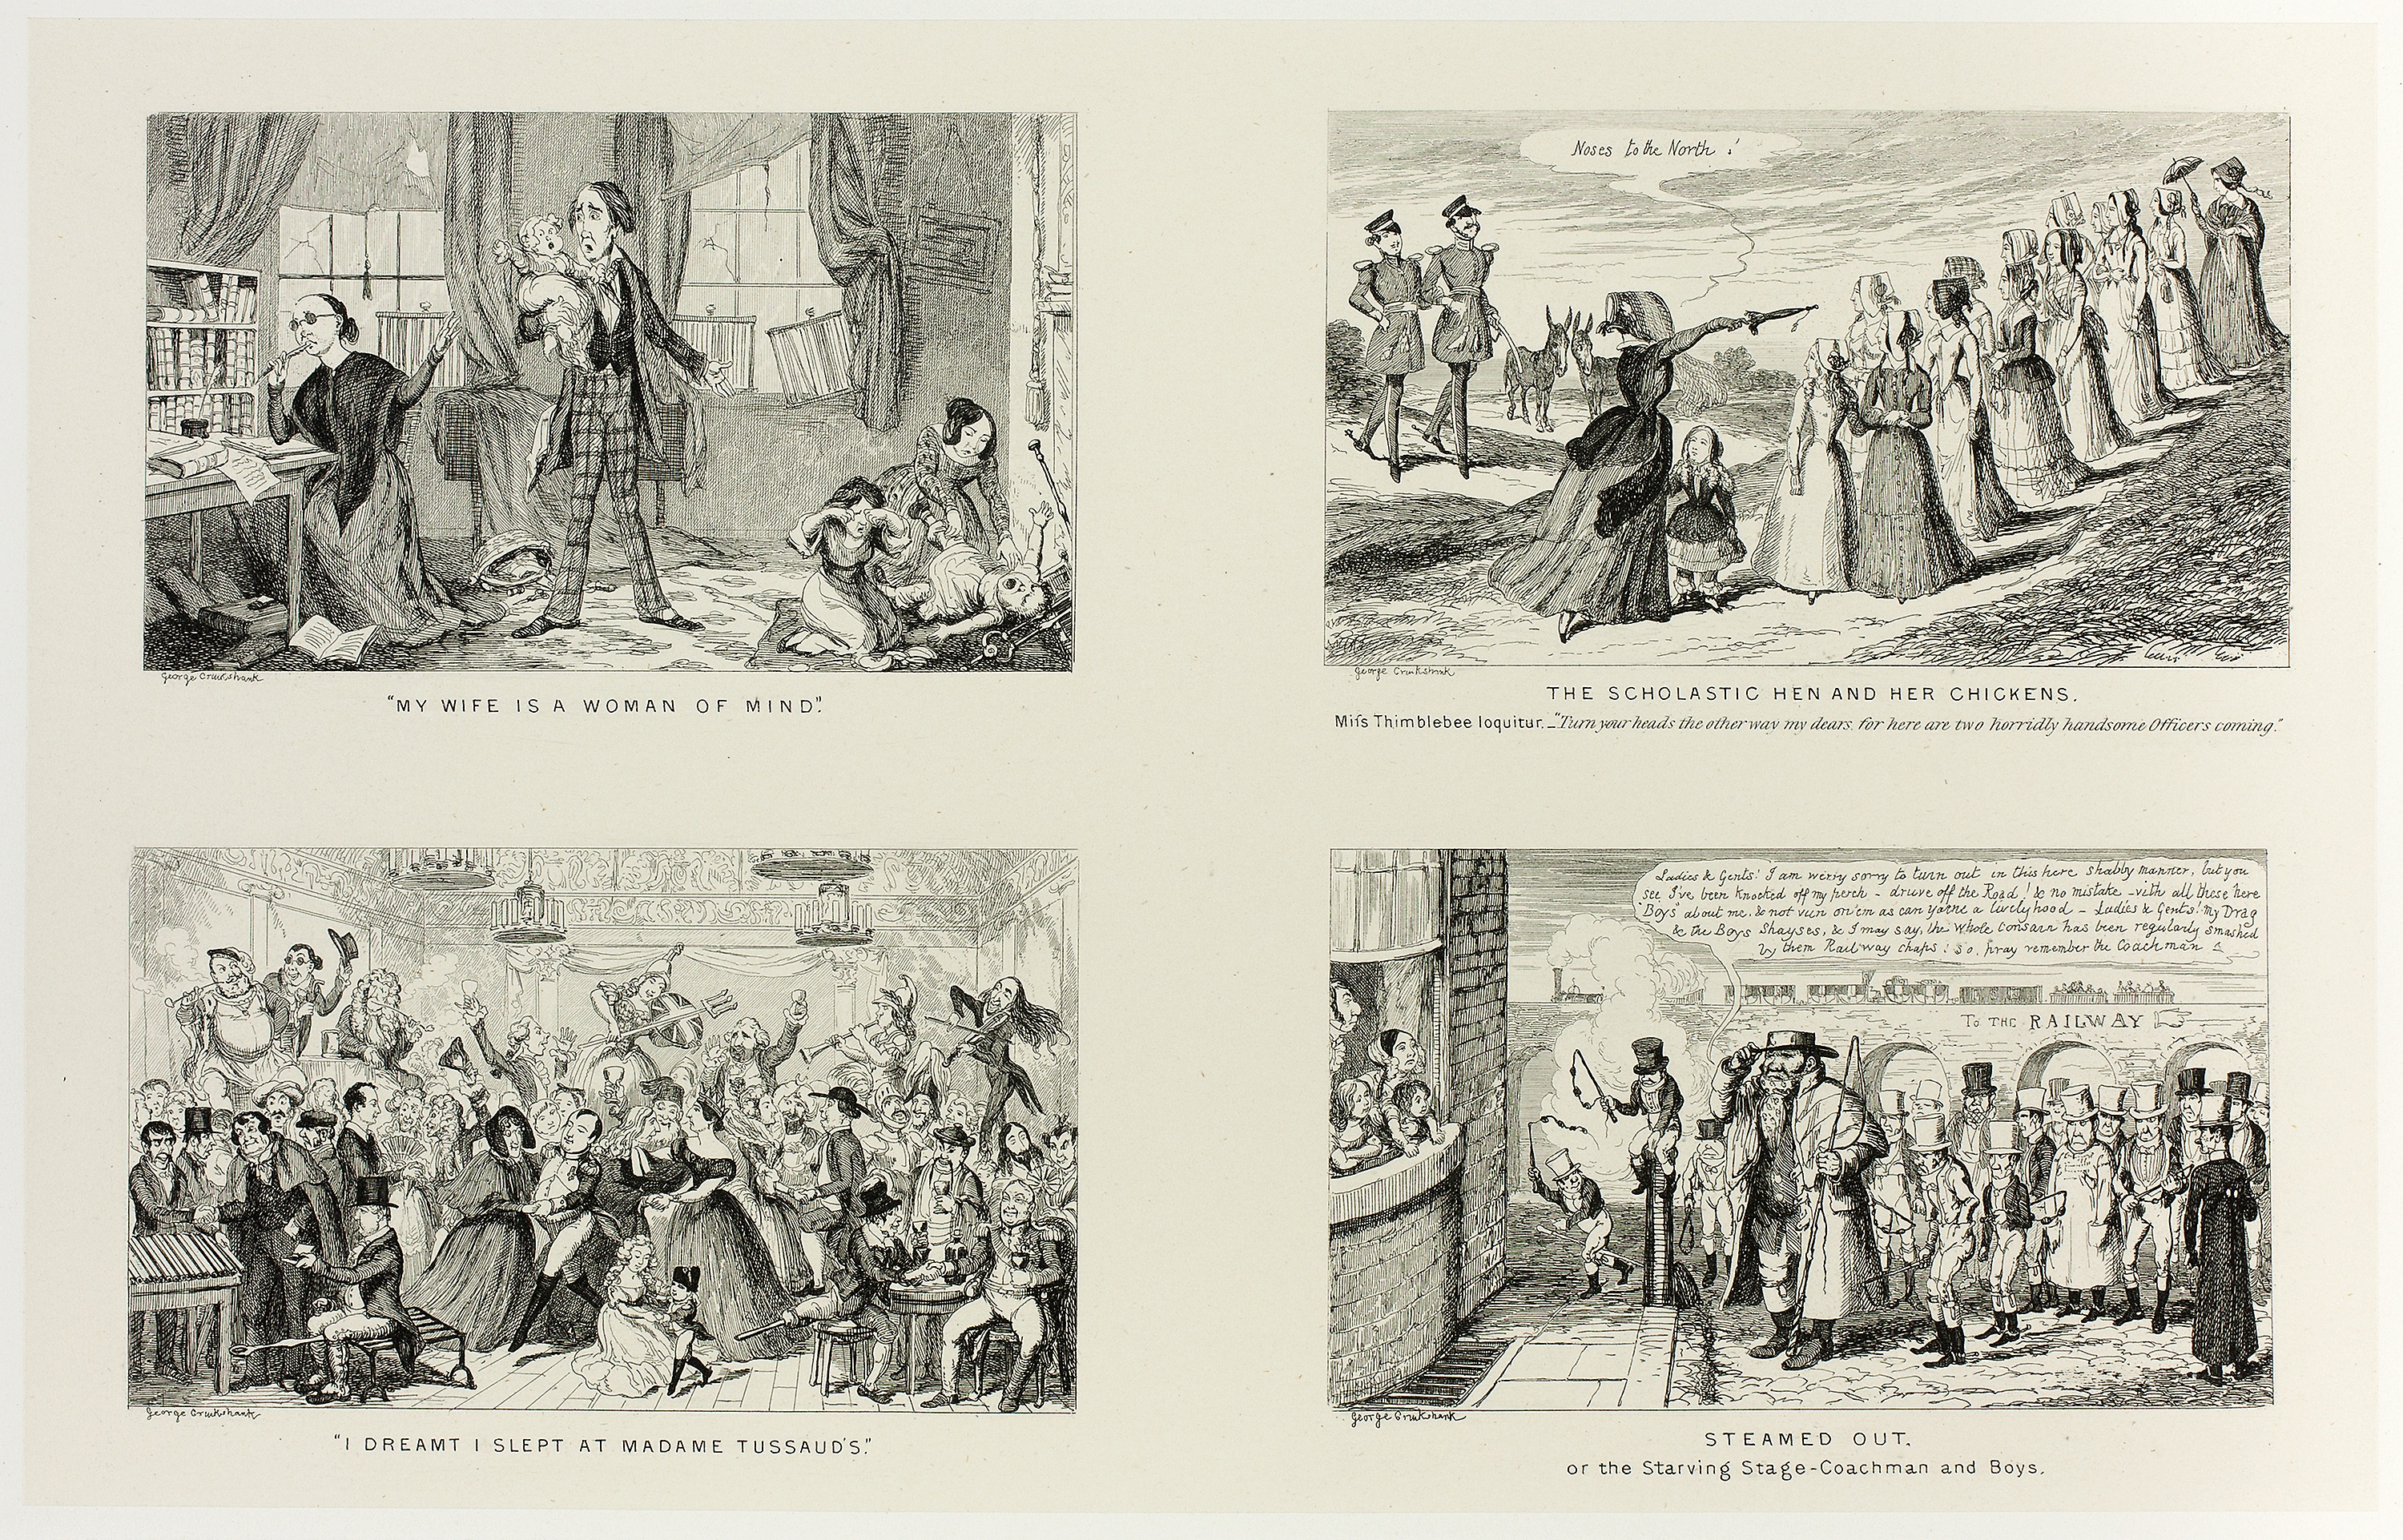
text, history, black and white, art, artwork, drawing, illustration, visual arts, monochrome, stock photography, sketch, font